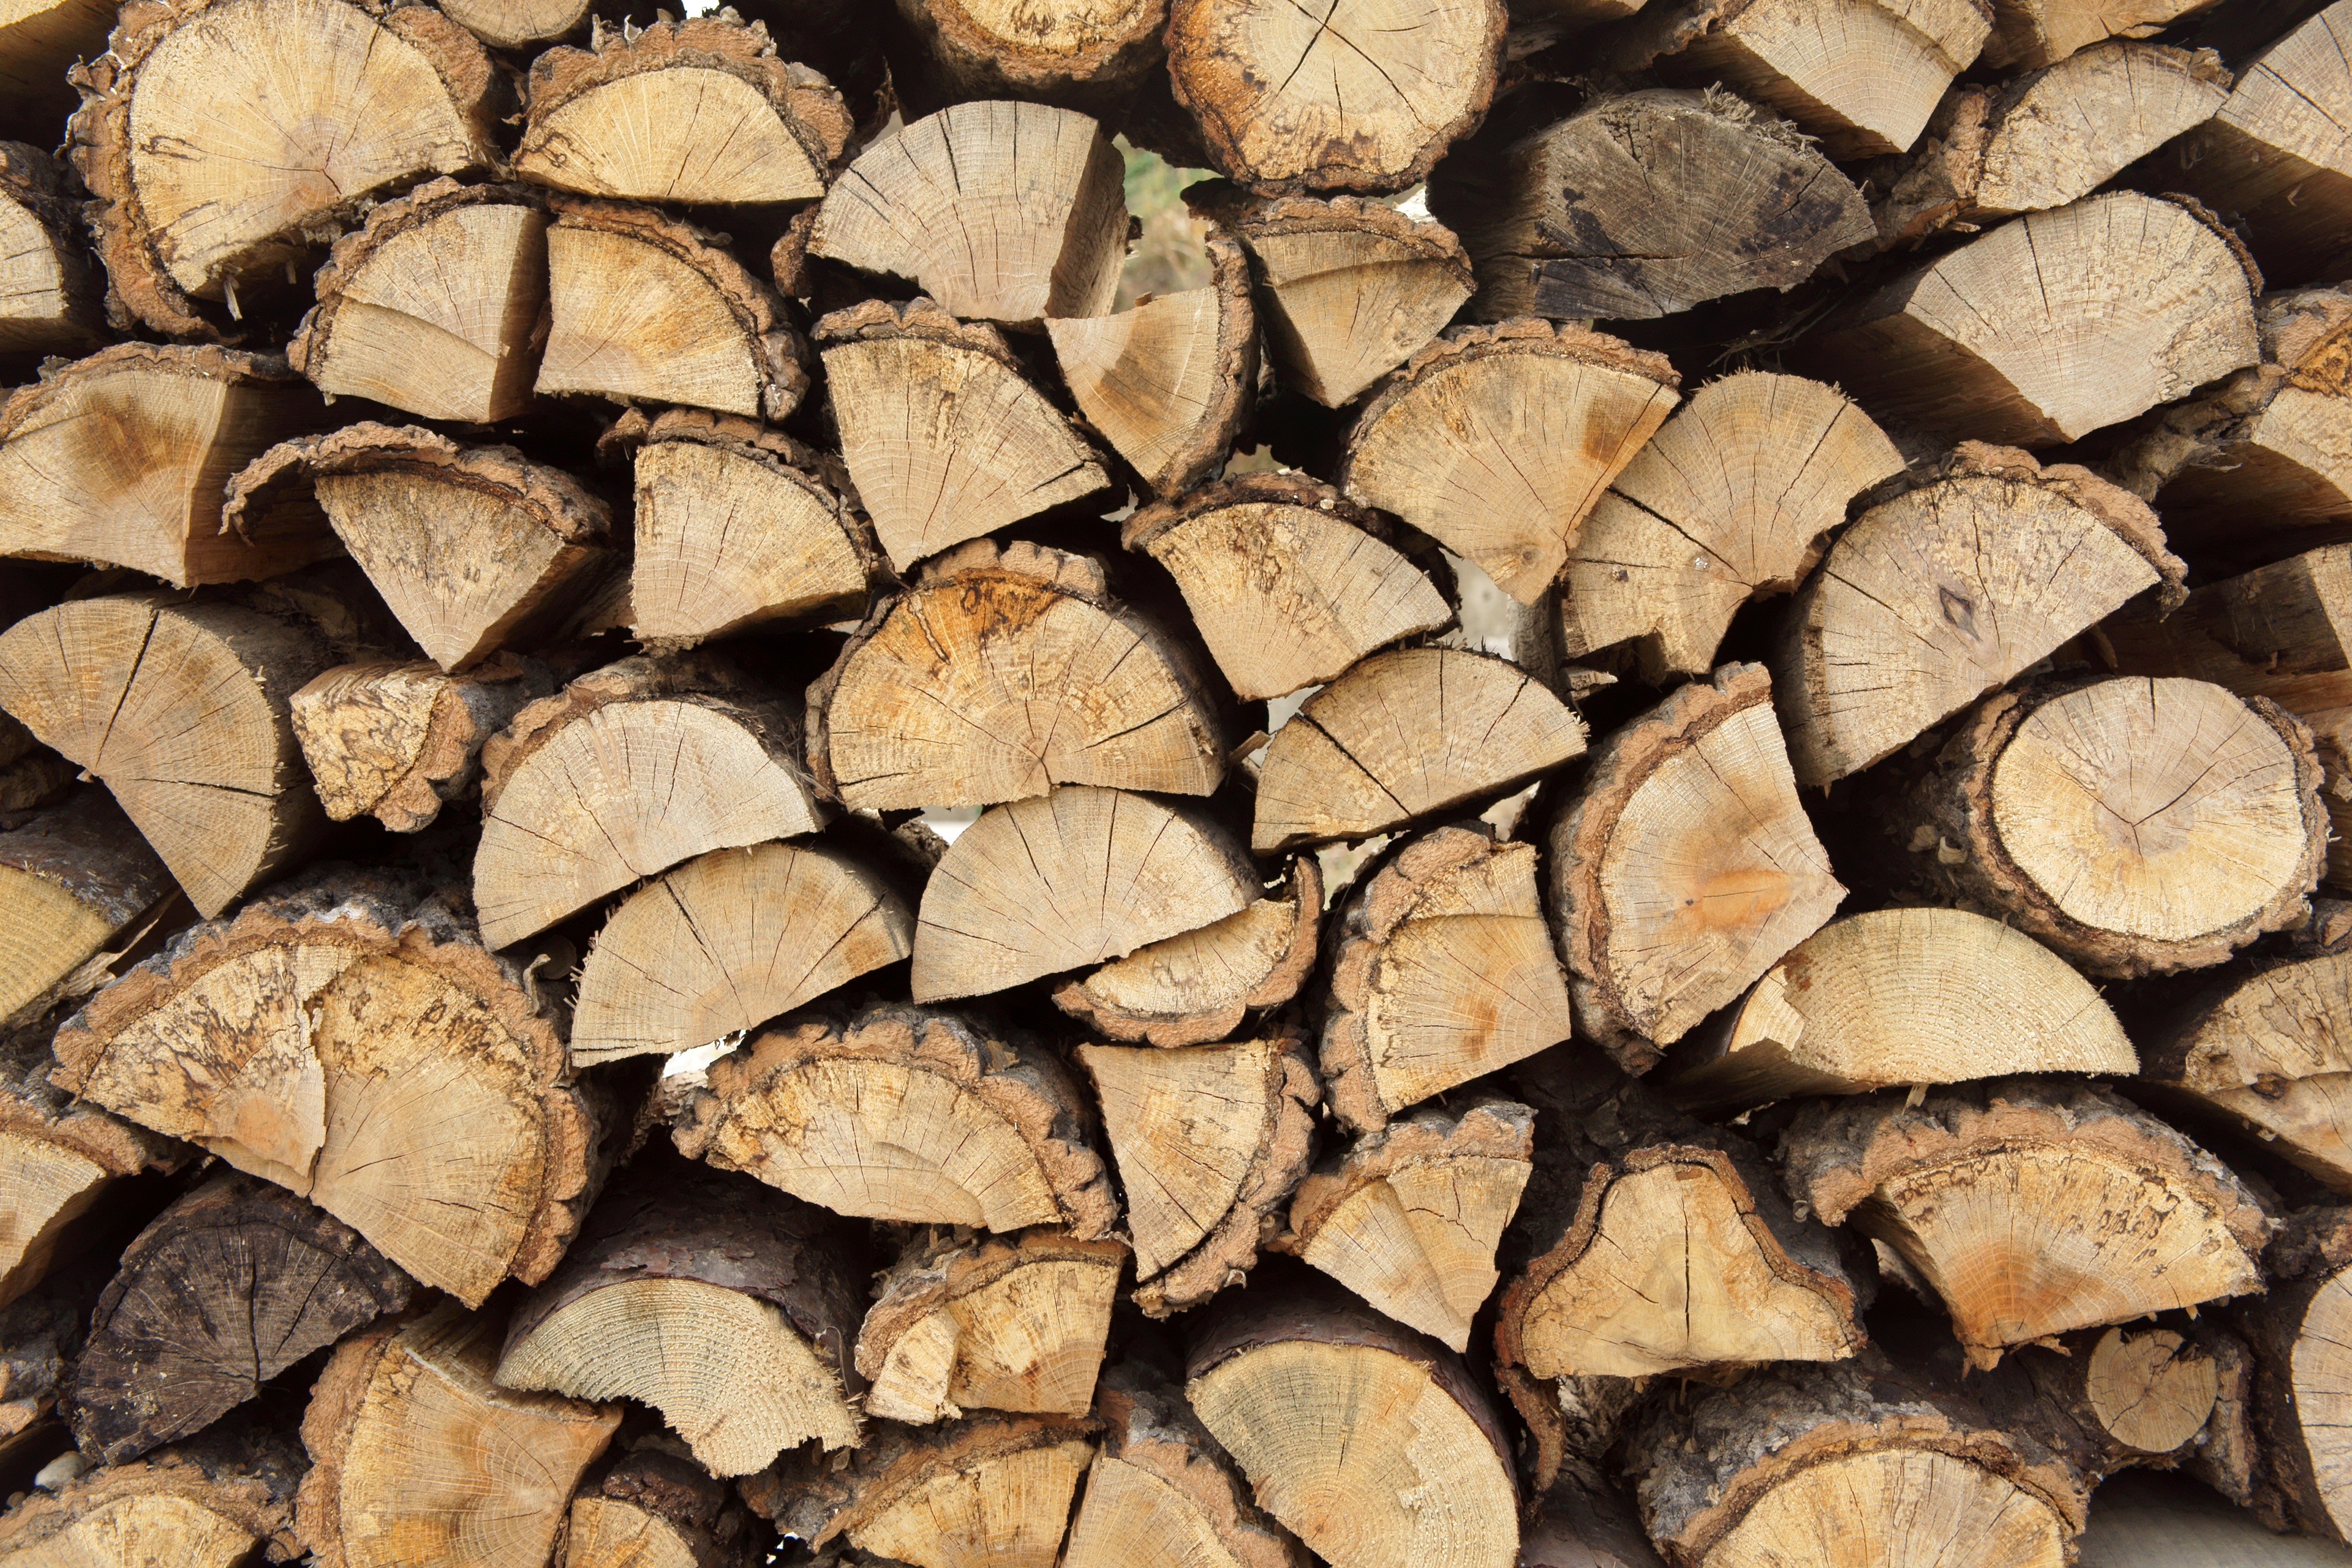
tree, rock, branch, wood, texture, leaf, trunk, wall, log, pattern, curve, soil, stone wall, firewood, lumber, fan, plants, close up, background, fuel, annual zone, also clearly sense, woody plant